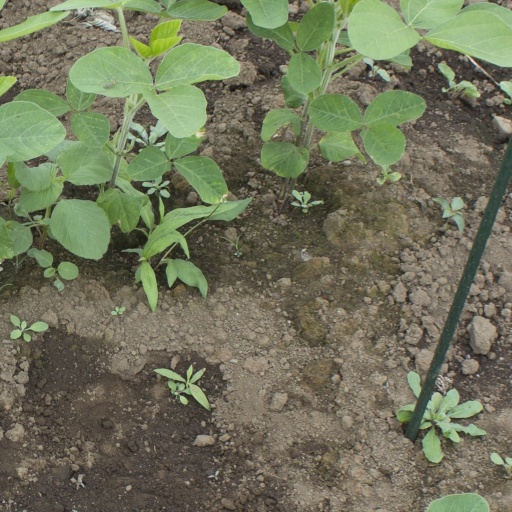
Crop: soybean